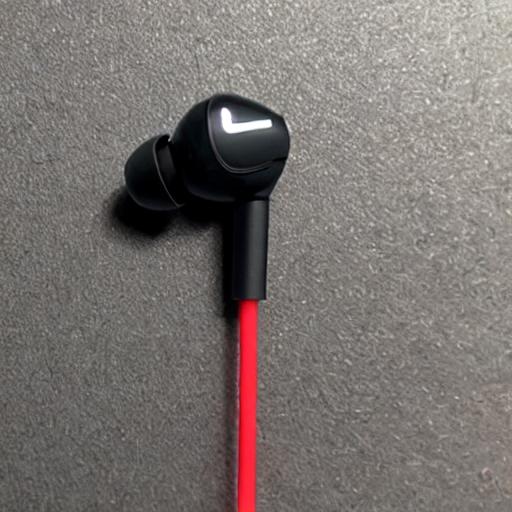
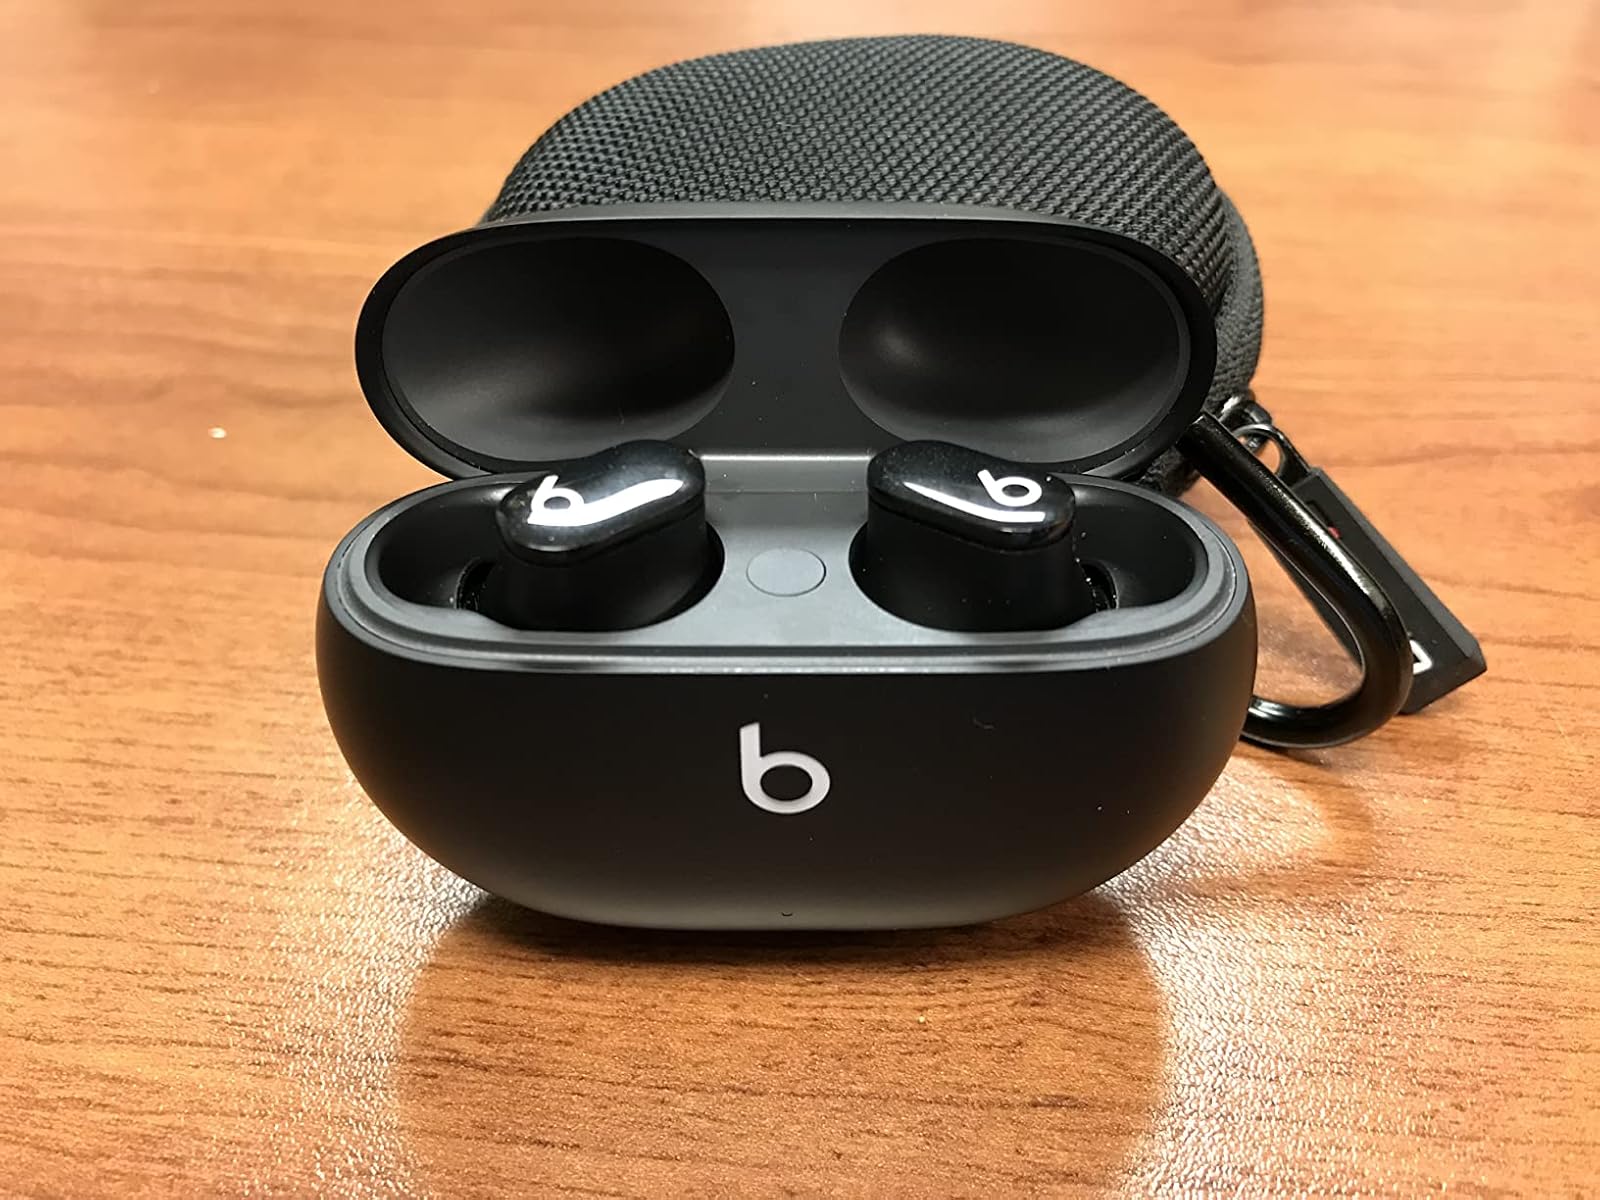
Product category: earbuds
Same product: no